Question: Please indicate a possible affordance area of the bed that can be used for lying down
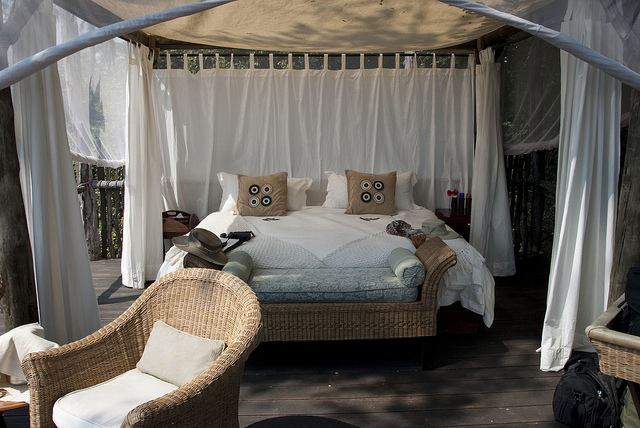
Answer: [166.5, 205, 475.5, 264]